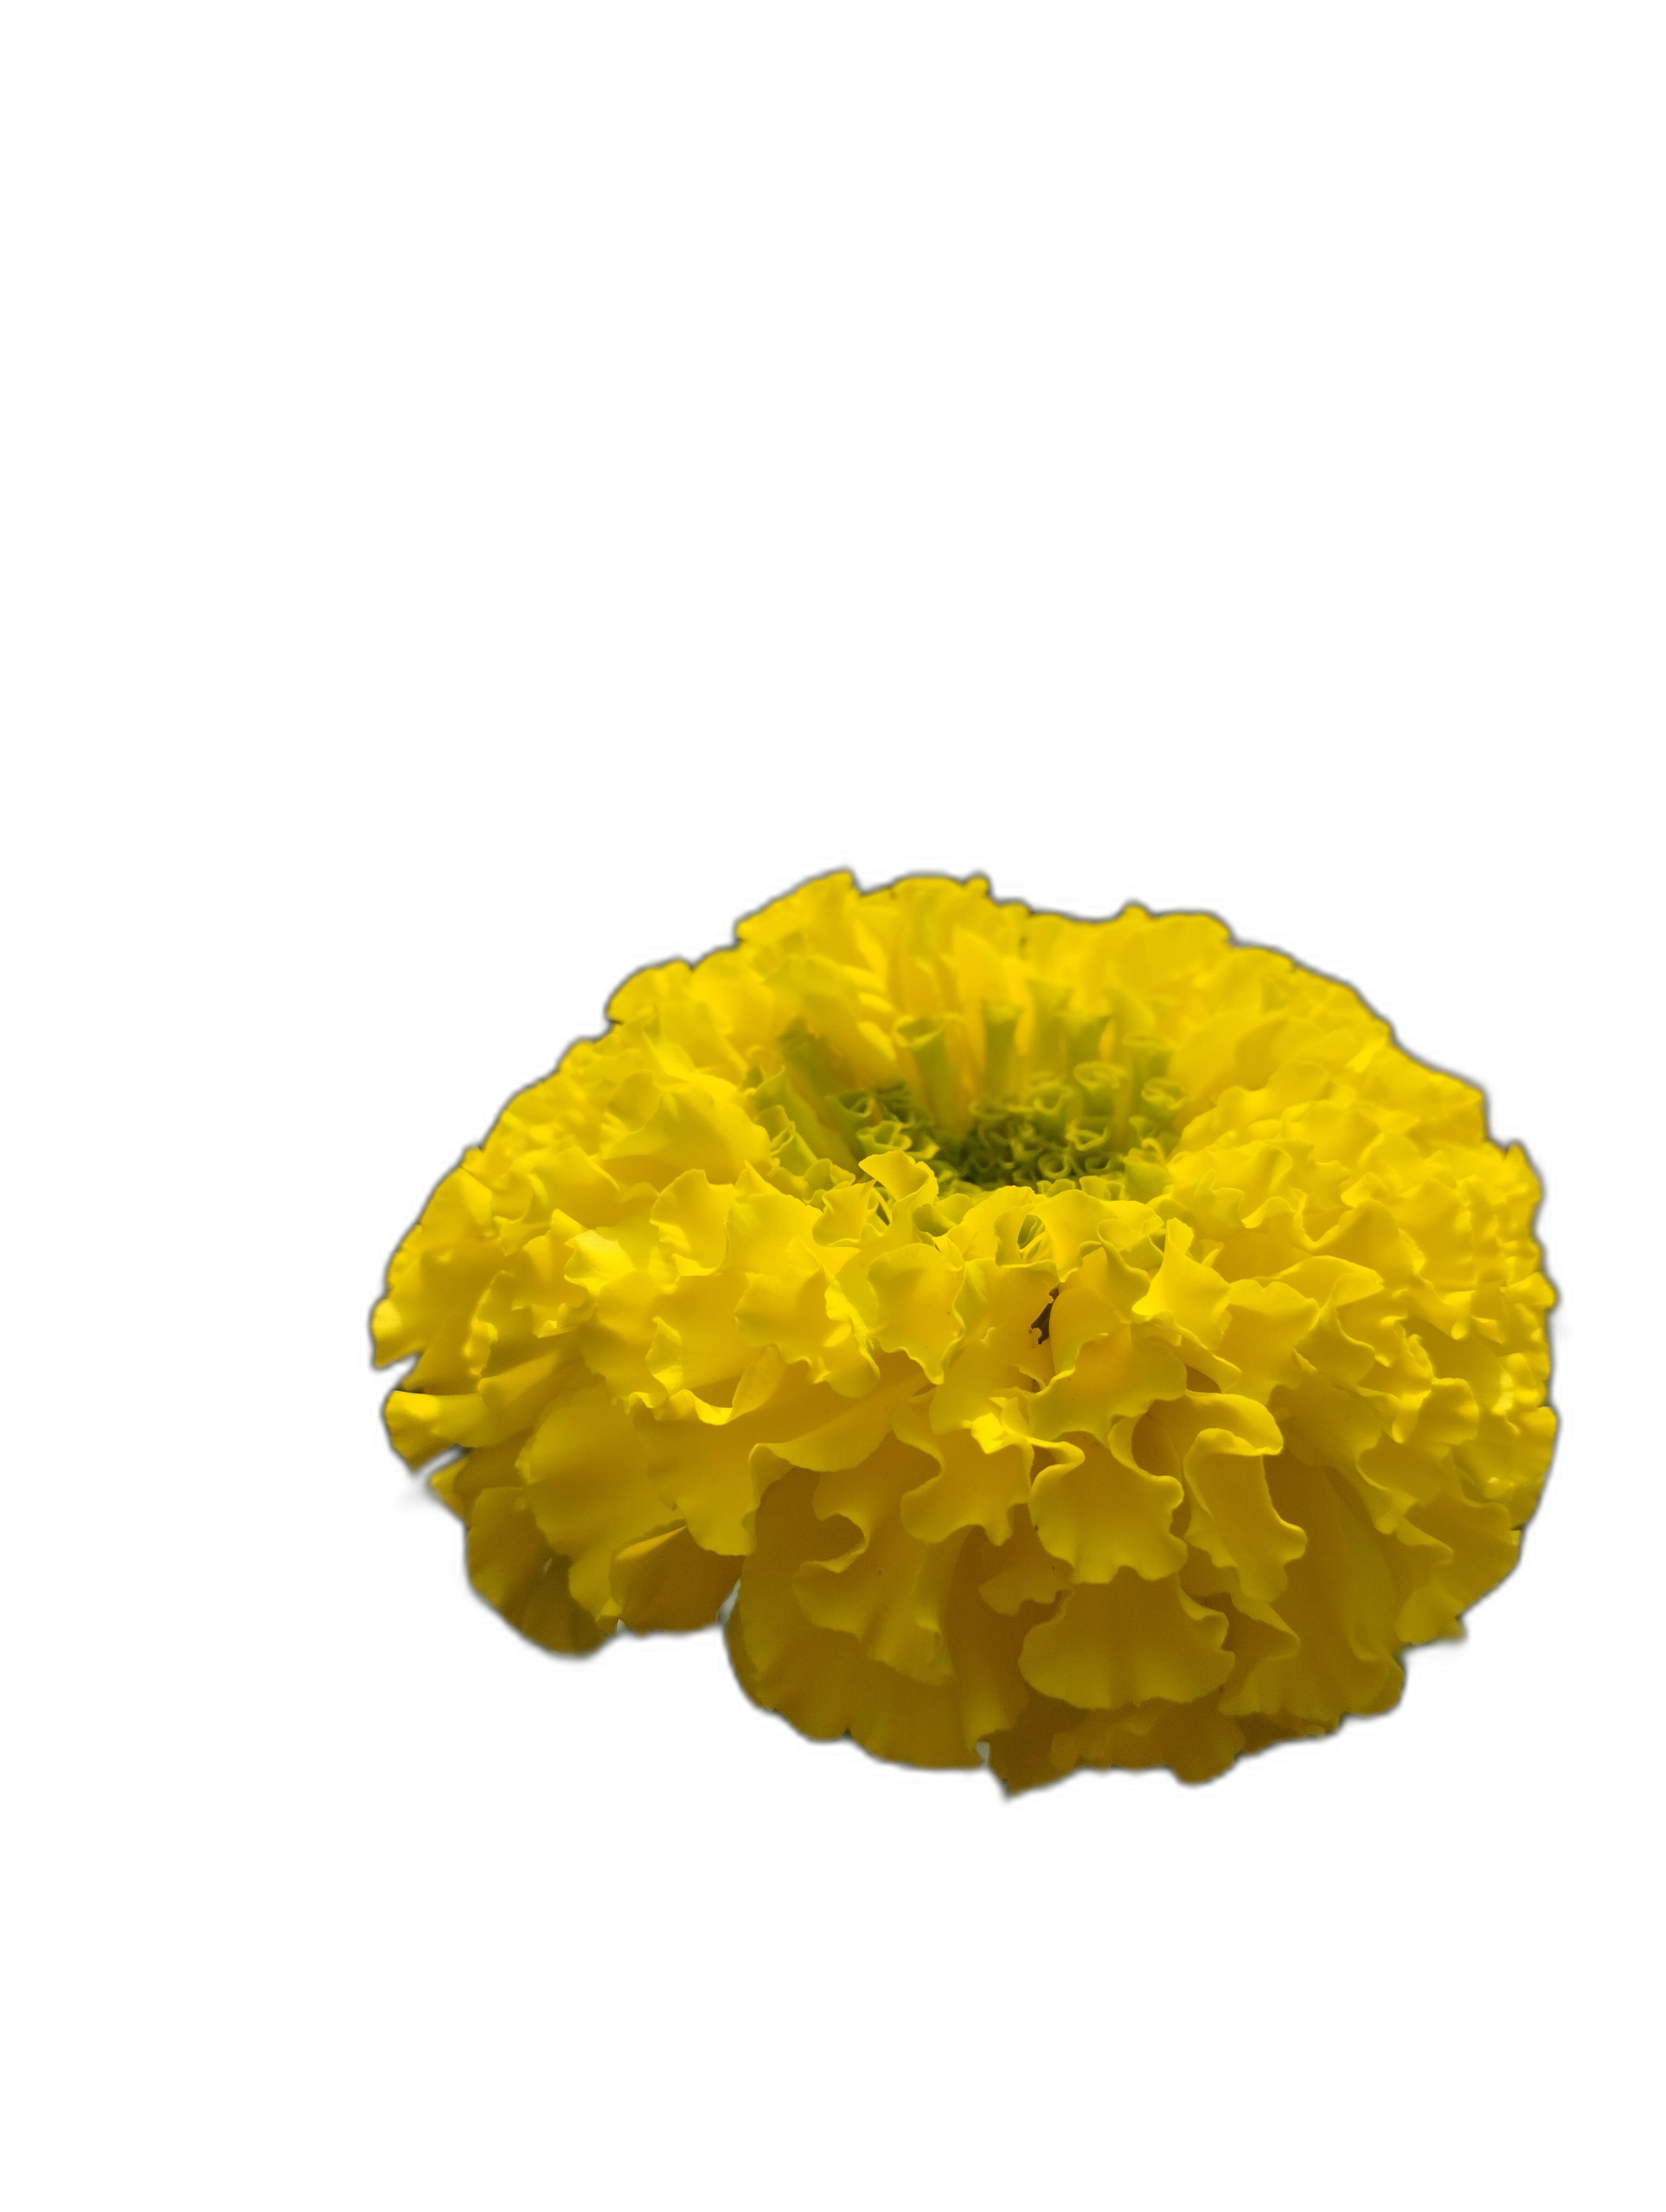
Label: Marigold